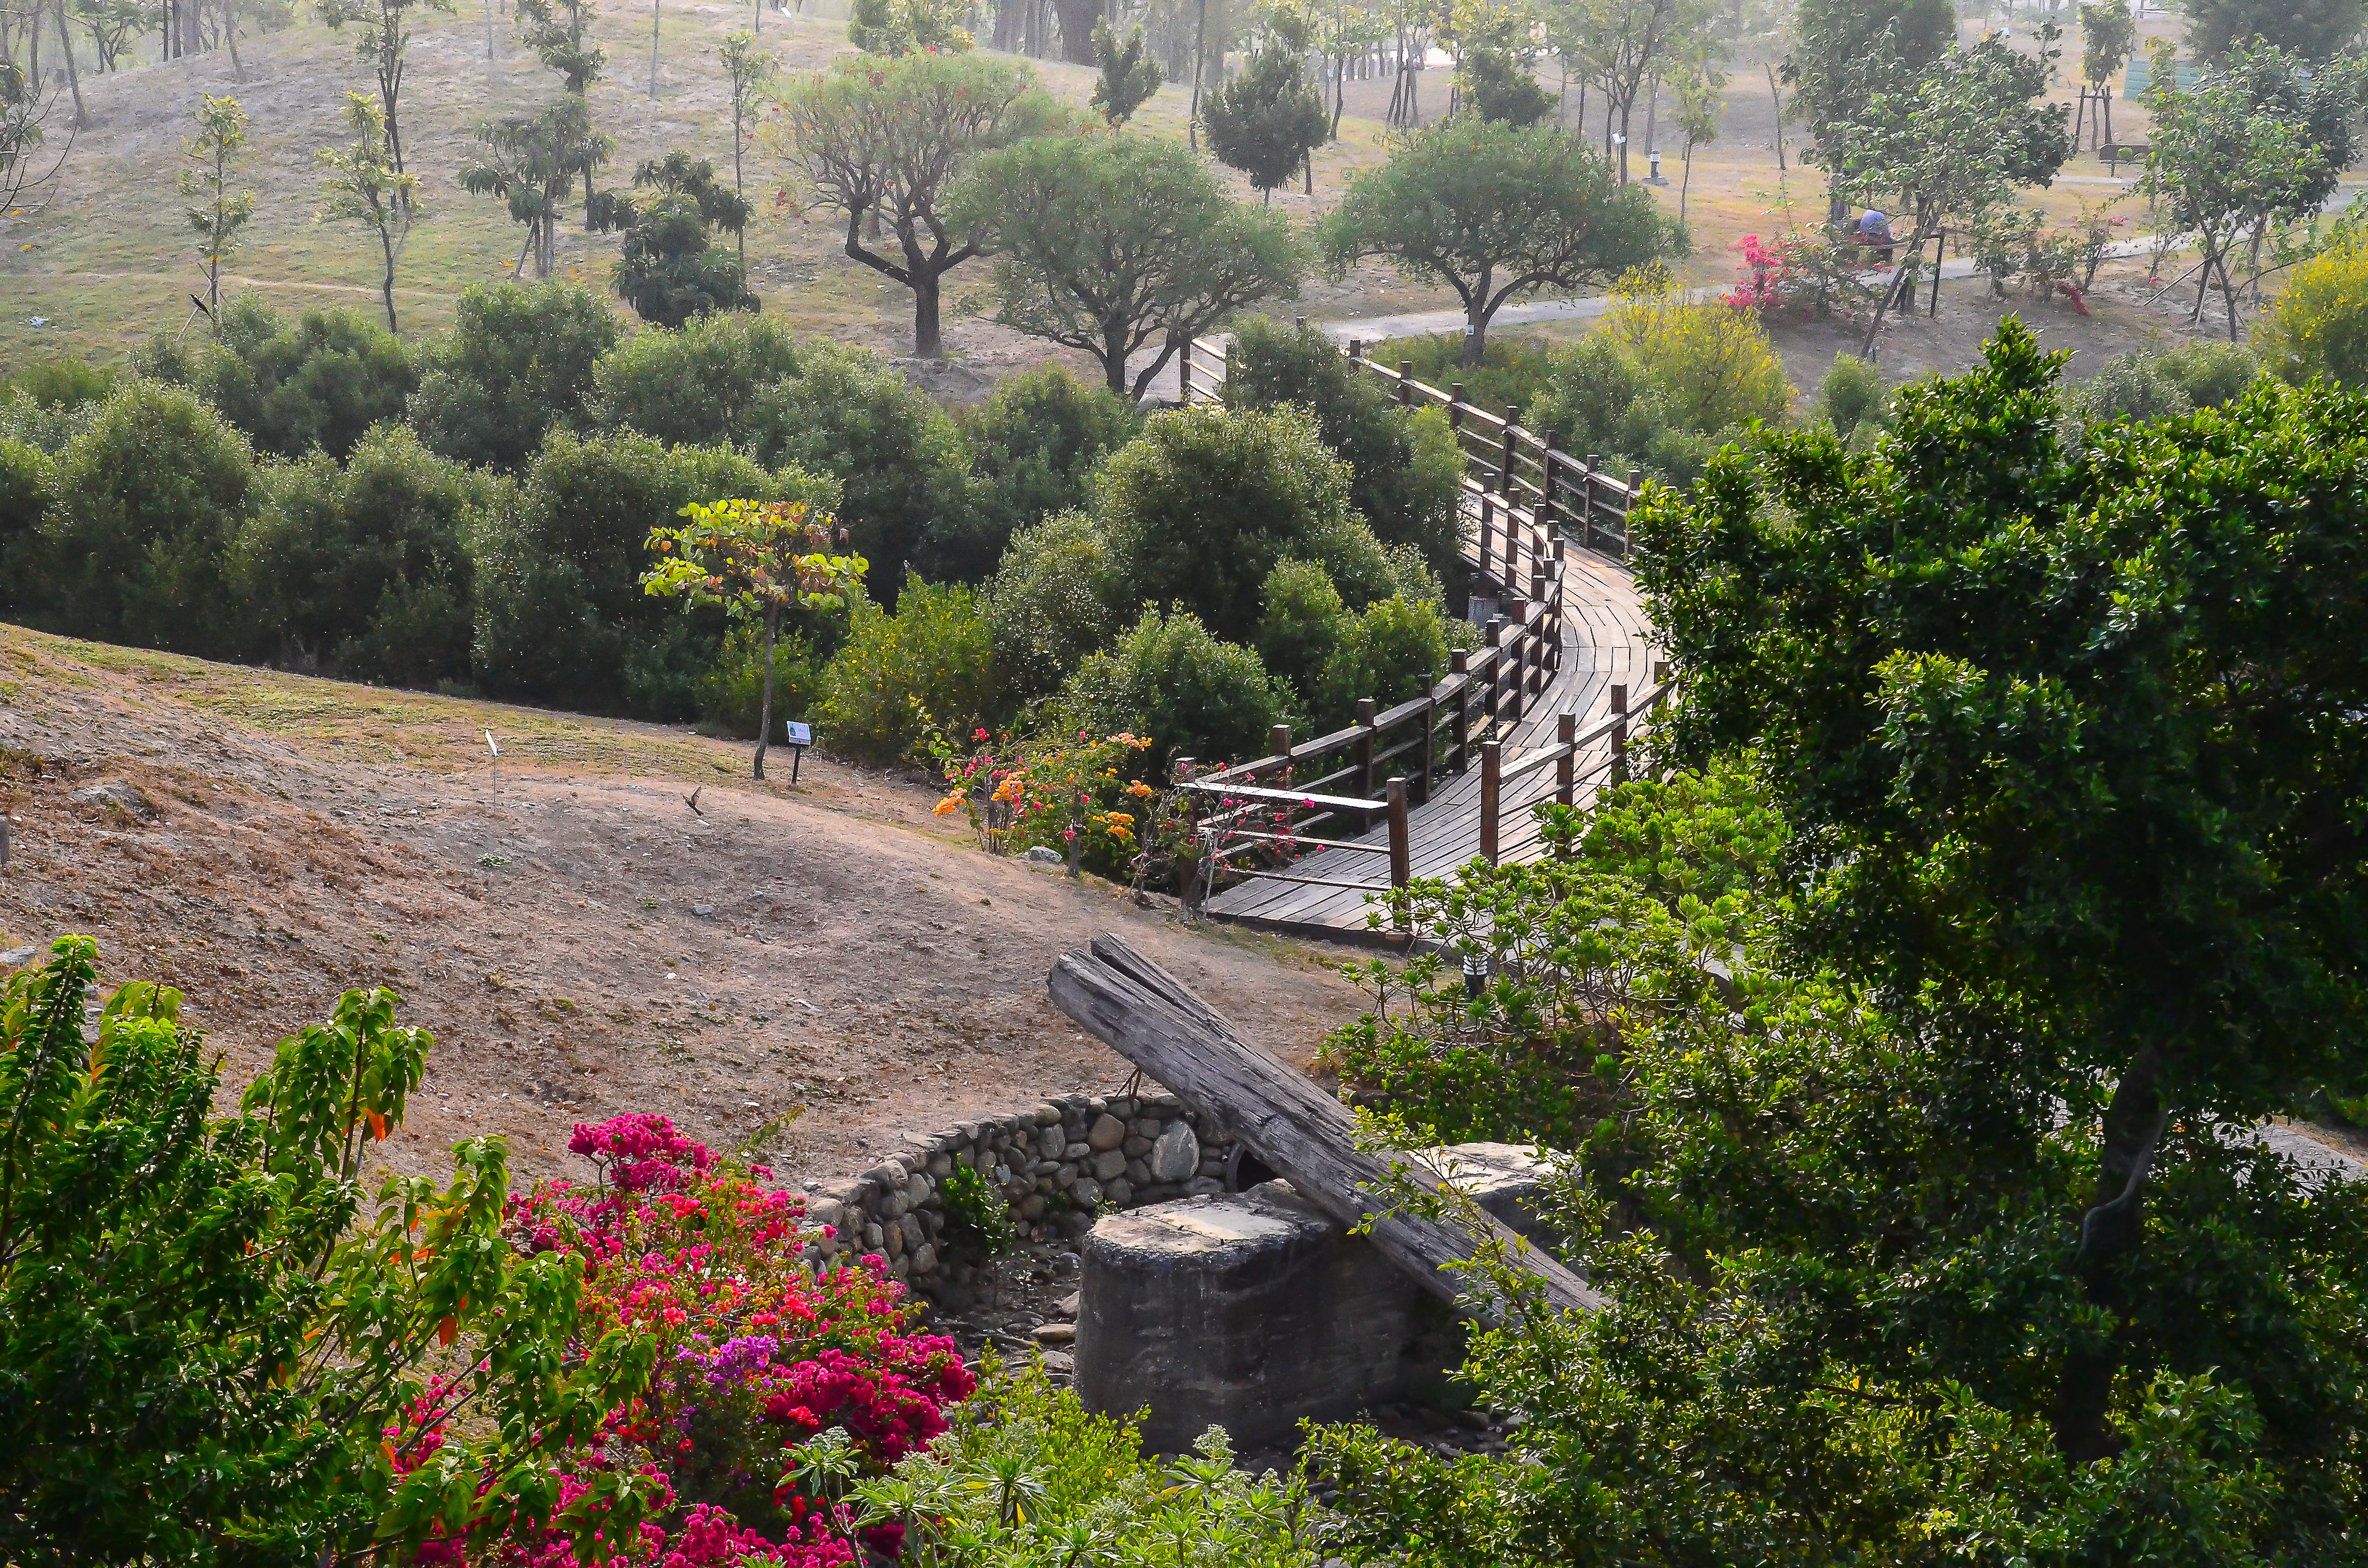
tree, forest, mountain, bridge, flower, river, valley, stream, autumn, park, reservoir, garden, waterway, rural area, kaohsiung, have i manage to, recreational trails, geological phenomenon